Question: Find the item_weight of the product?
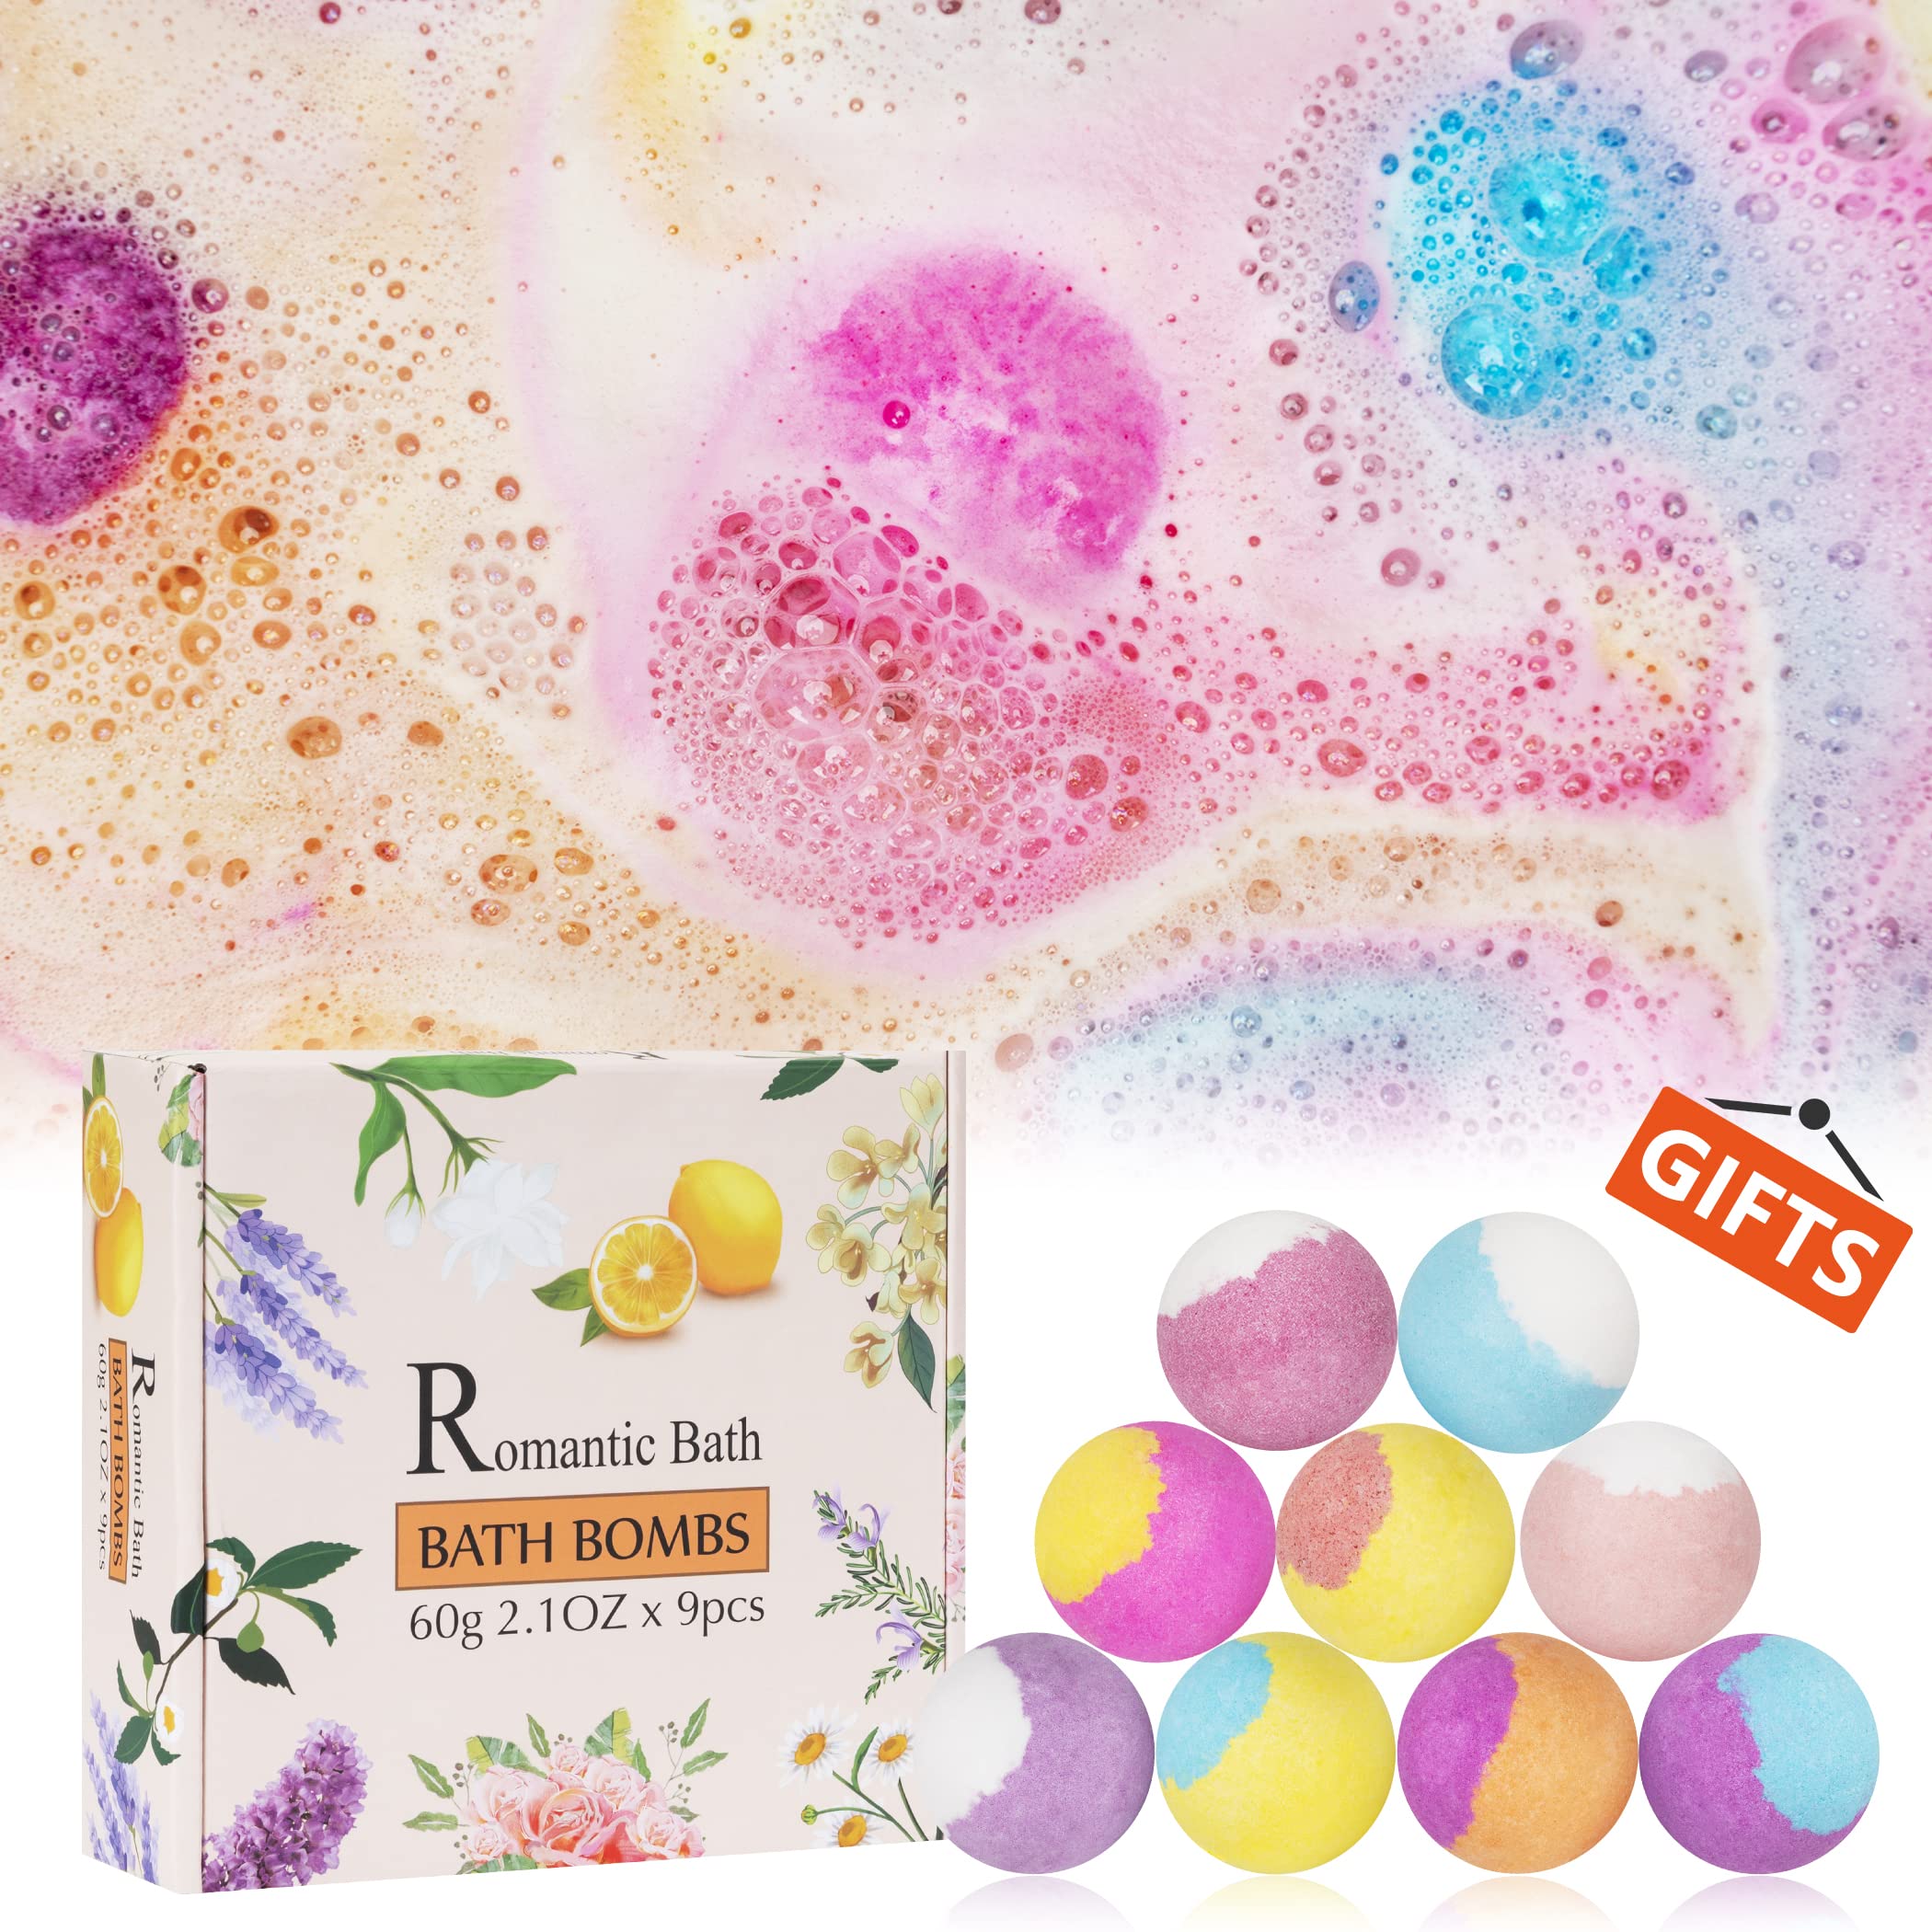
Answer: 60.0 gram